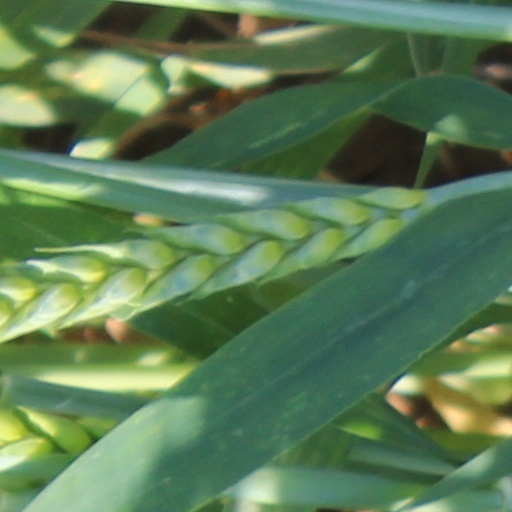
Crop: wheat